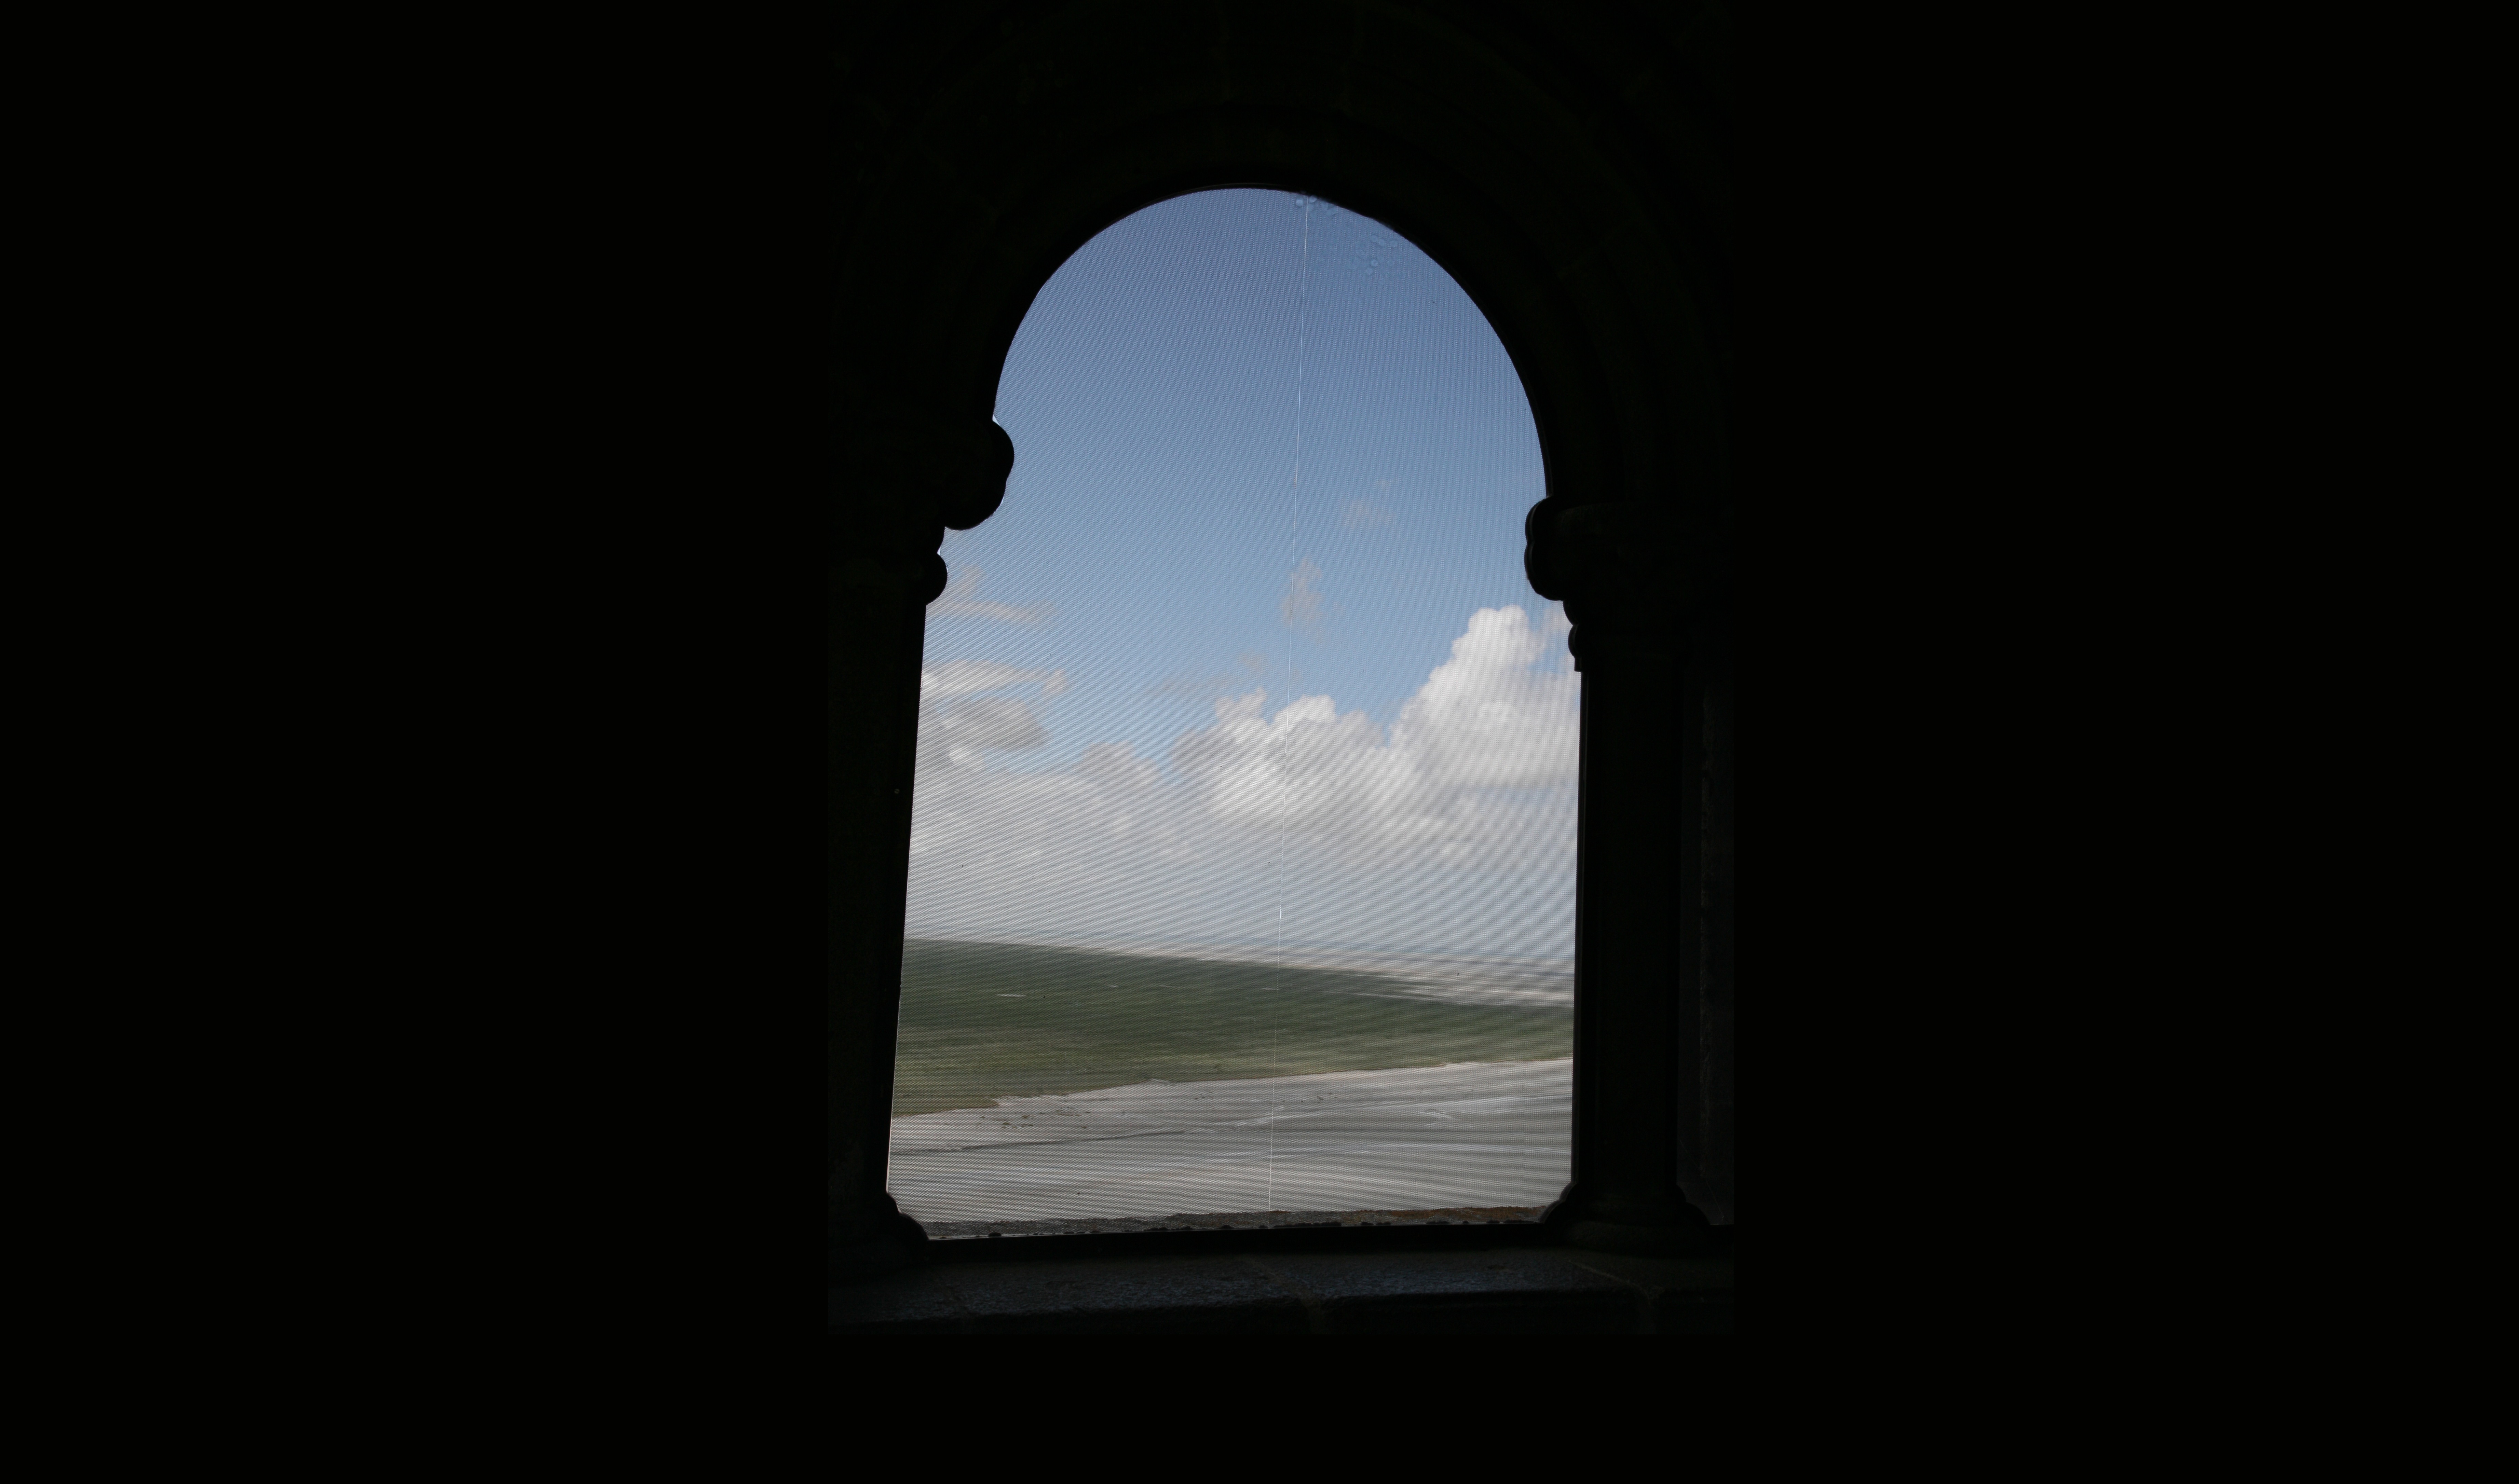
silhouette, light, cloud, sky, sunlight, window, arch, reflection, shadow, darkness, lighting, shape